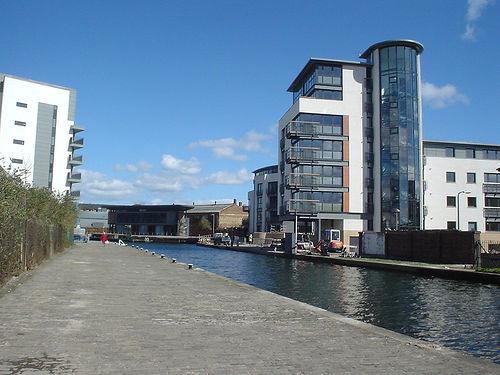
Weather: sun or clear